Kyrenia

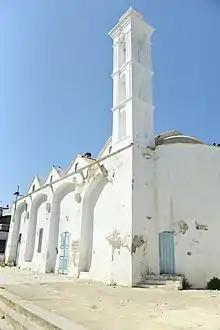
Archangelos Church and Icon Museum

These first decades of British rule however, also saw increased economic hardship for the population. High taxation, frequent droughts, and a world economic depression were precipitating factors for a mass exodus of people from the town and district, first to Egypt and then to the United States. The transfer of the island to British rule also prompted anxiety in the Turkish Cypriot population, whose numbers stagnated as a significant emigration to Anatolia took place. Meanwhile, the ratio of the Greek Cypriots grew significantly from 49% to 67%.